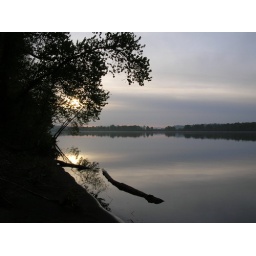
I drove into the wee morning hours and parked by the ocean for my last night on the road